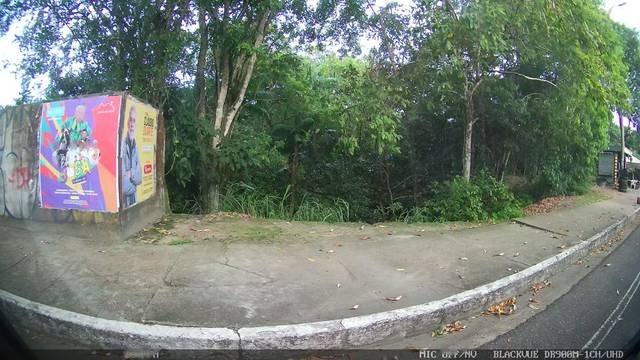
Region: Brazil
Coordinates: -3.089, -60.039